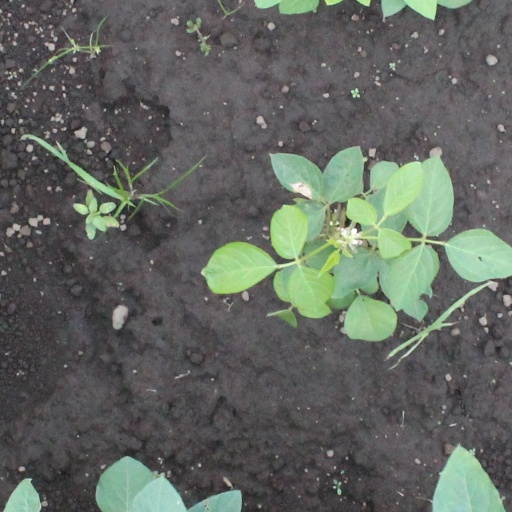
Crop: soybean